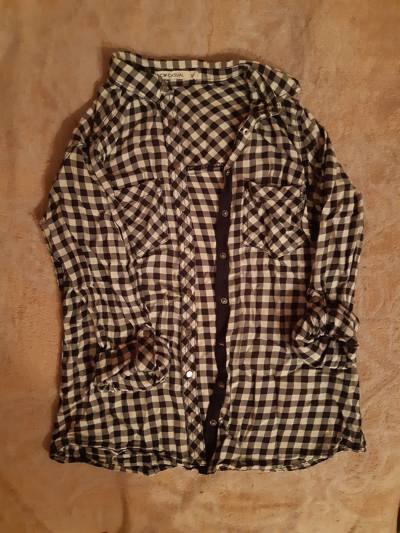
Waste category: clothes